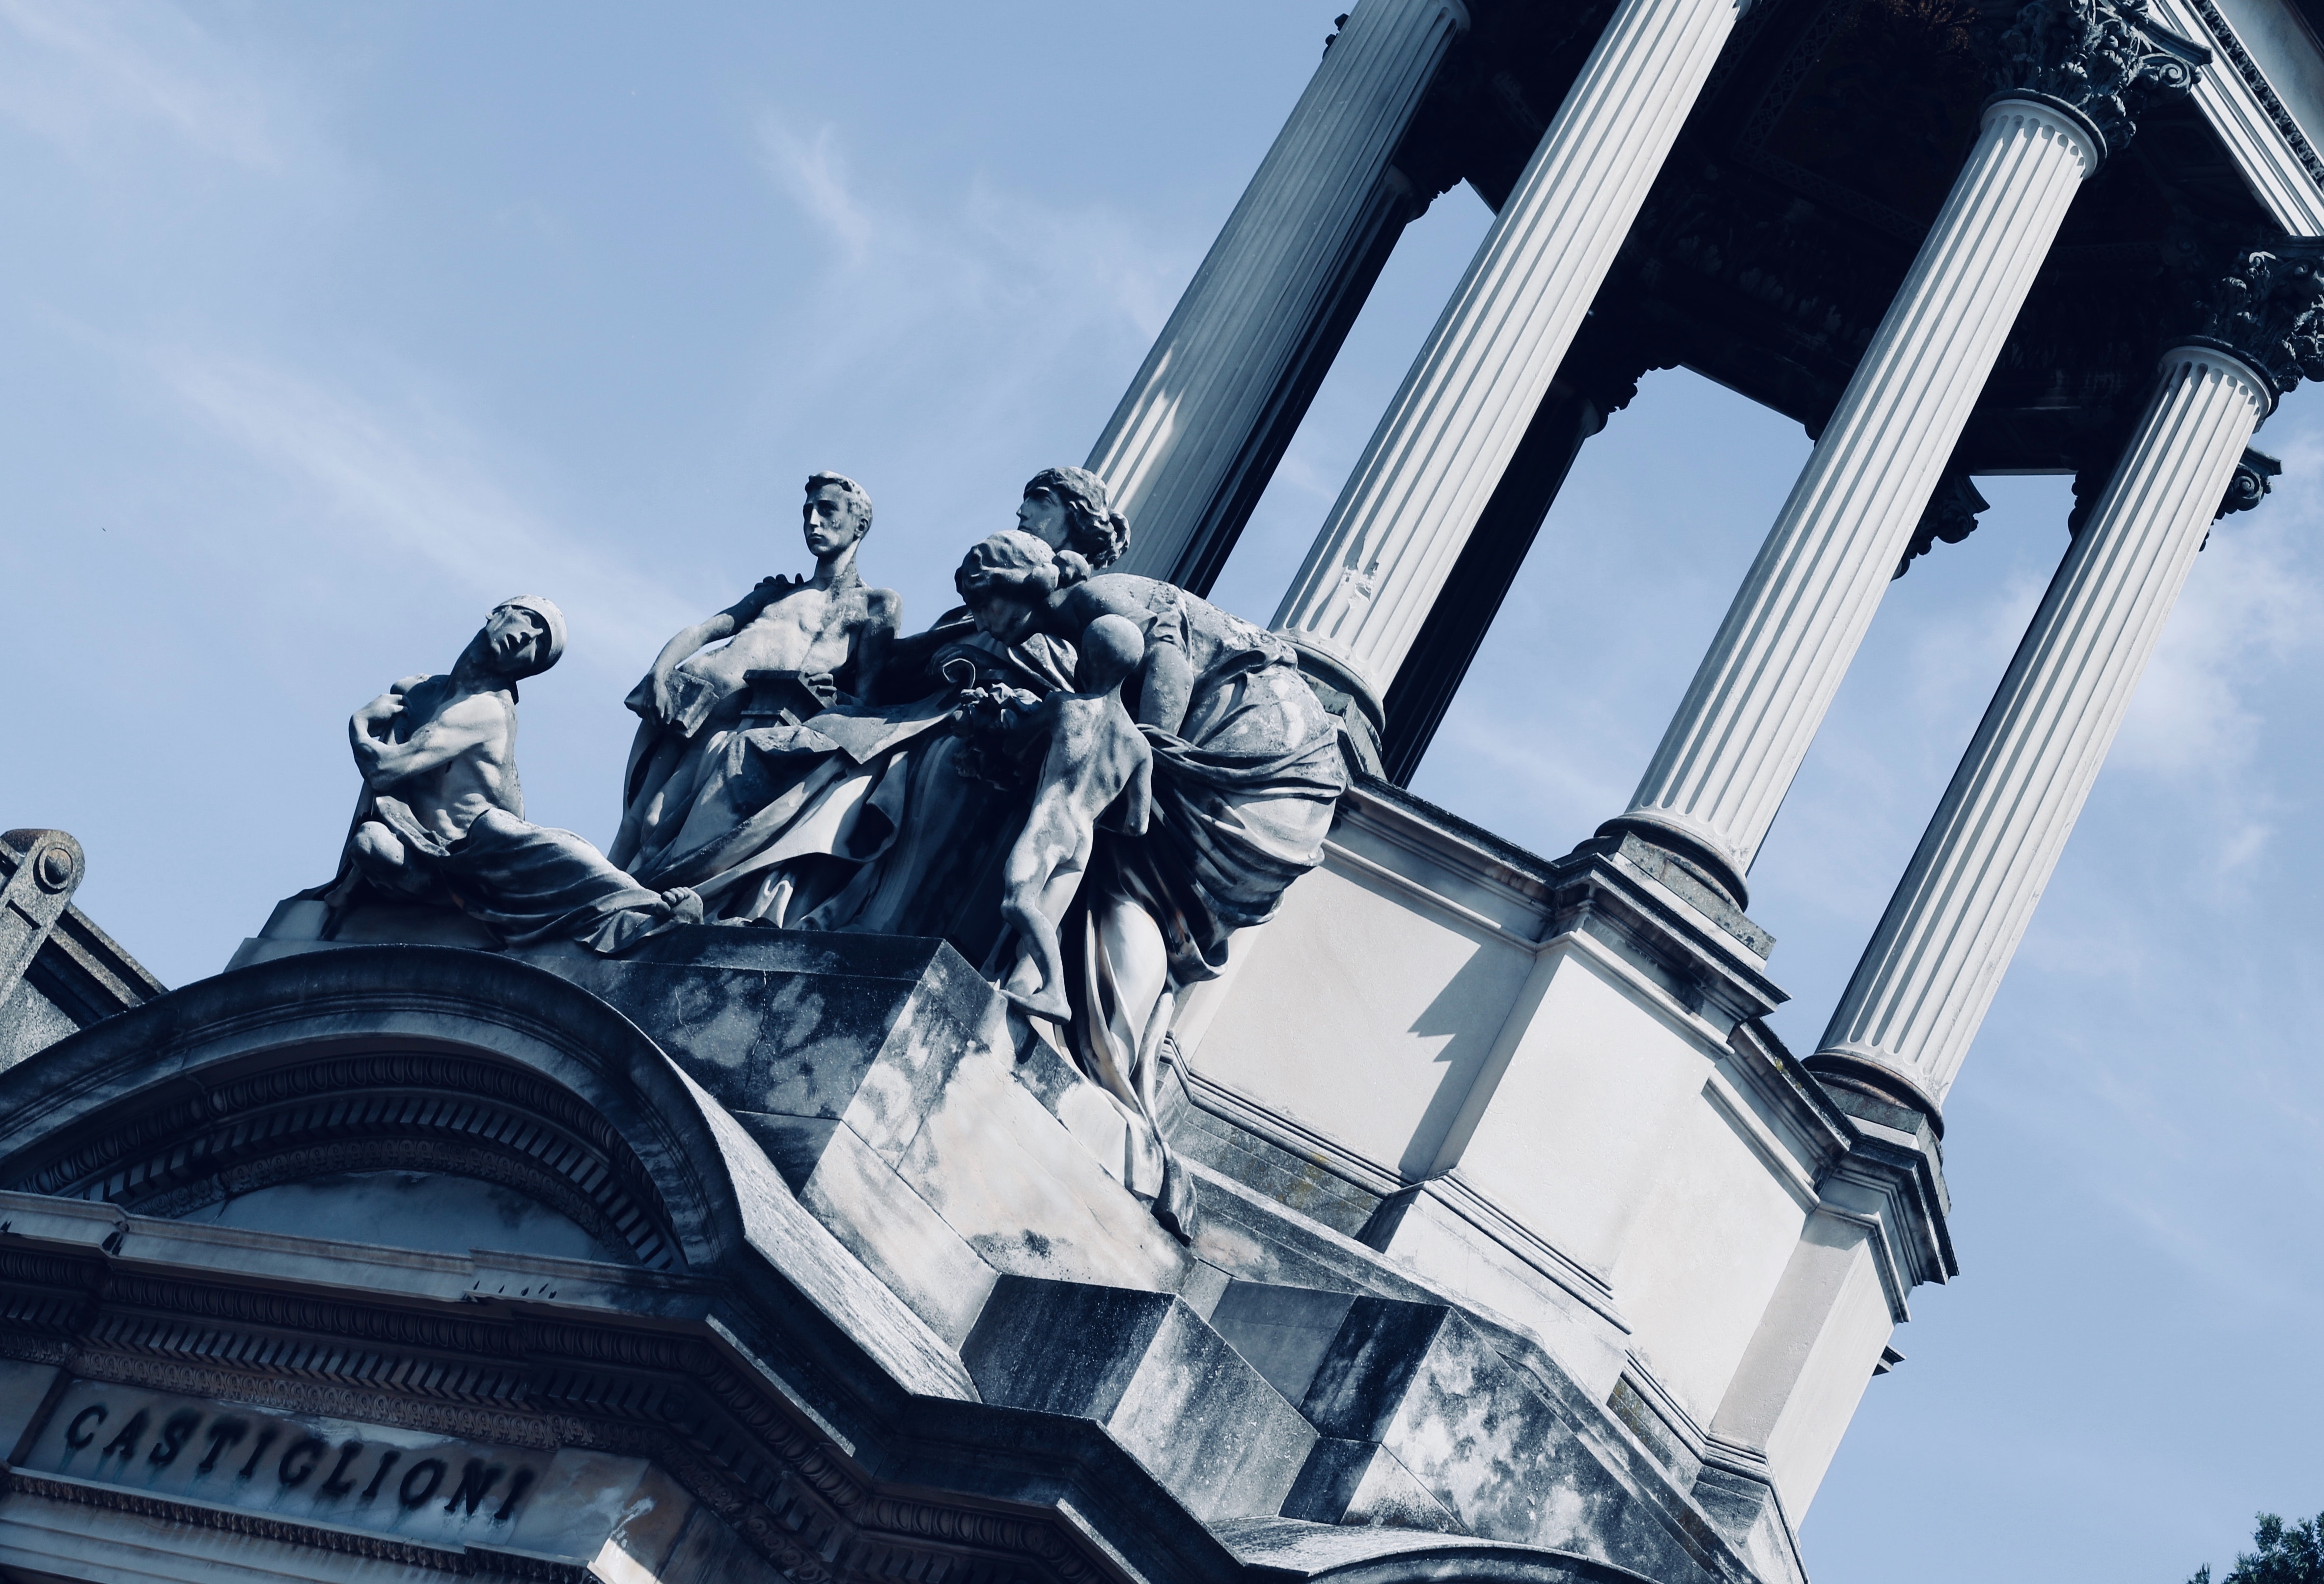
statue, architecture, monument, sculpture, landmark, sky, art, city, memorial, metropolis, metal, building